Reuben Lindsay Walker

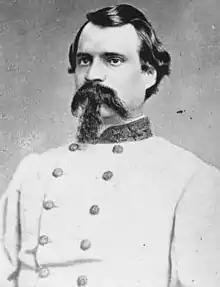
General Reuben L. Walker

Reuben Lindsay Walker (May 29, 1827 – June 7, 1890) was a Confederate general who served in the artillery during the American Civil War.